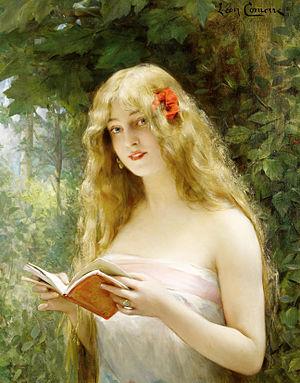
L' école des beaux-arts de Lille, est une école d'art et d'architecture française fondée en 1755 qui a fourni des peintres, sculpteurs et architectes jusqu'au XXᵉ siècle, dont plusieurs prix de Rome.